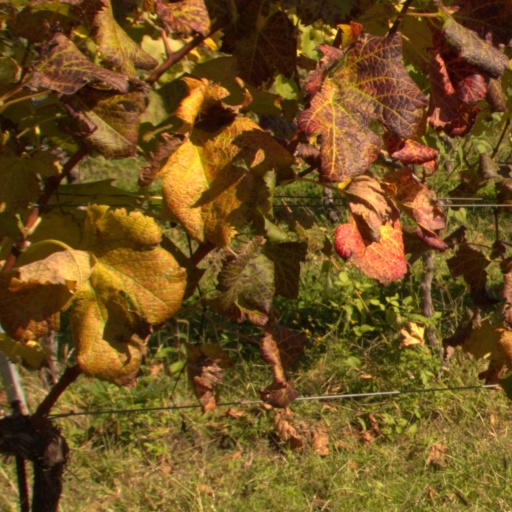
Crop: grape